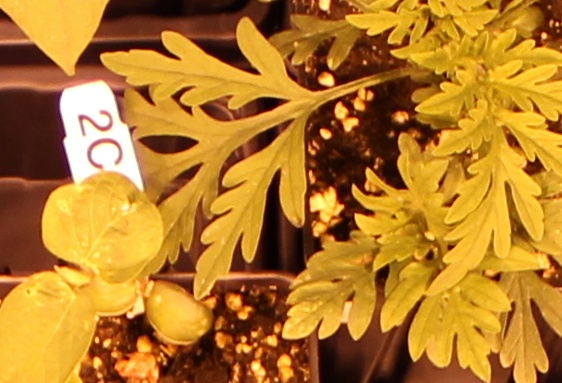
Label: Ragweed